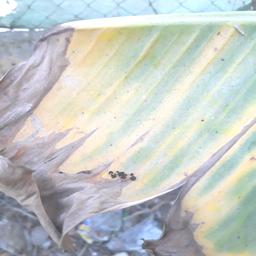
Label: POTASSIUM DEFICIENCY